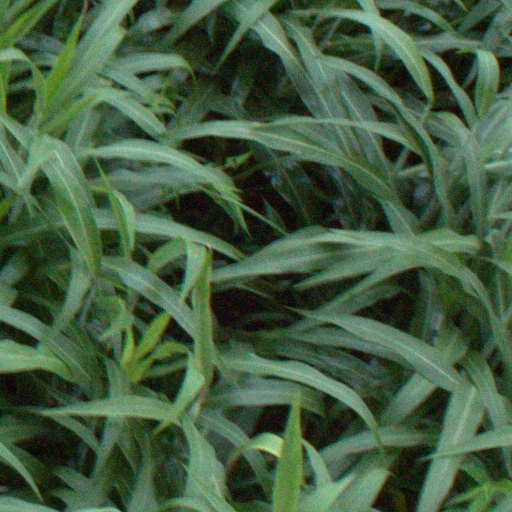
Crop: sorghum